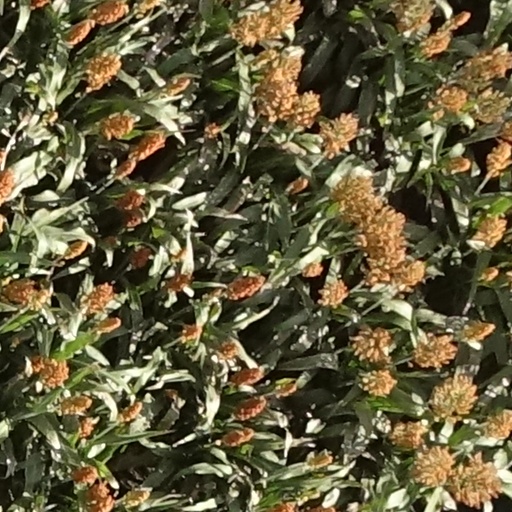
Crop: sorghum